I Parachute Battery (Bull's Troop) Royal Horse Artillery

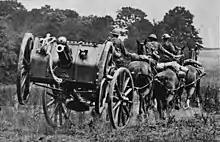
Photo showing 13 pounder gun team galloping into action.

Its most famous action during the Peninsular War occurred at the Battle of Fuentes de Oñoro on 5 May 1811 when it was temporarily under the command of Lieutenant Norman Ramsay. The troop was surrounded by French cavalry and cut off from the main force. With the guns limbered up and swords drawn, they charged through the surprised enemy horsemen thereby saving themselves from being captured.